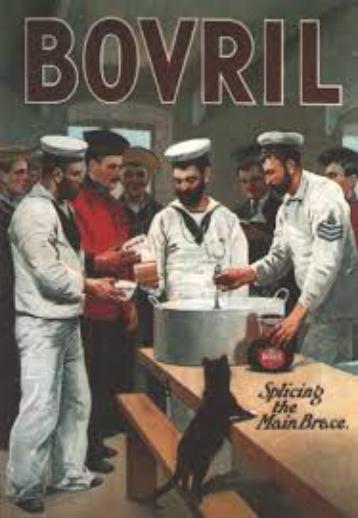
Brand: Bovril
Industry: Food